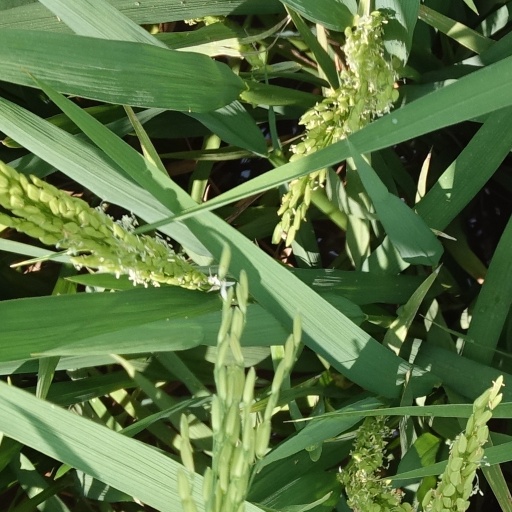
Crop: rice